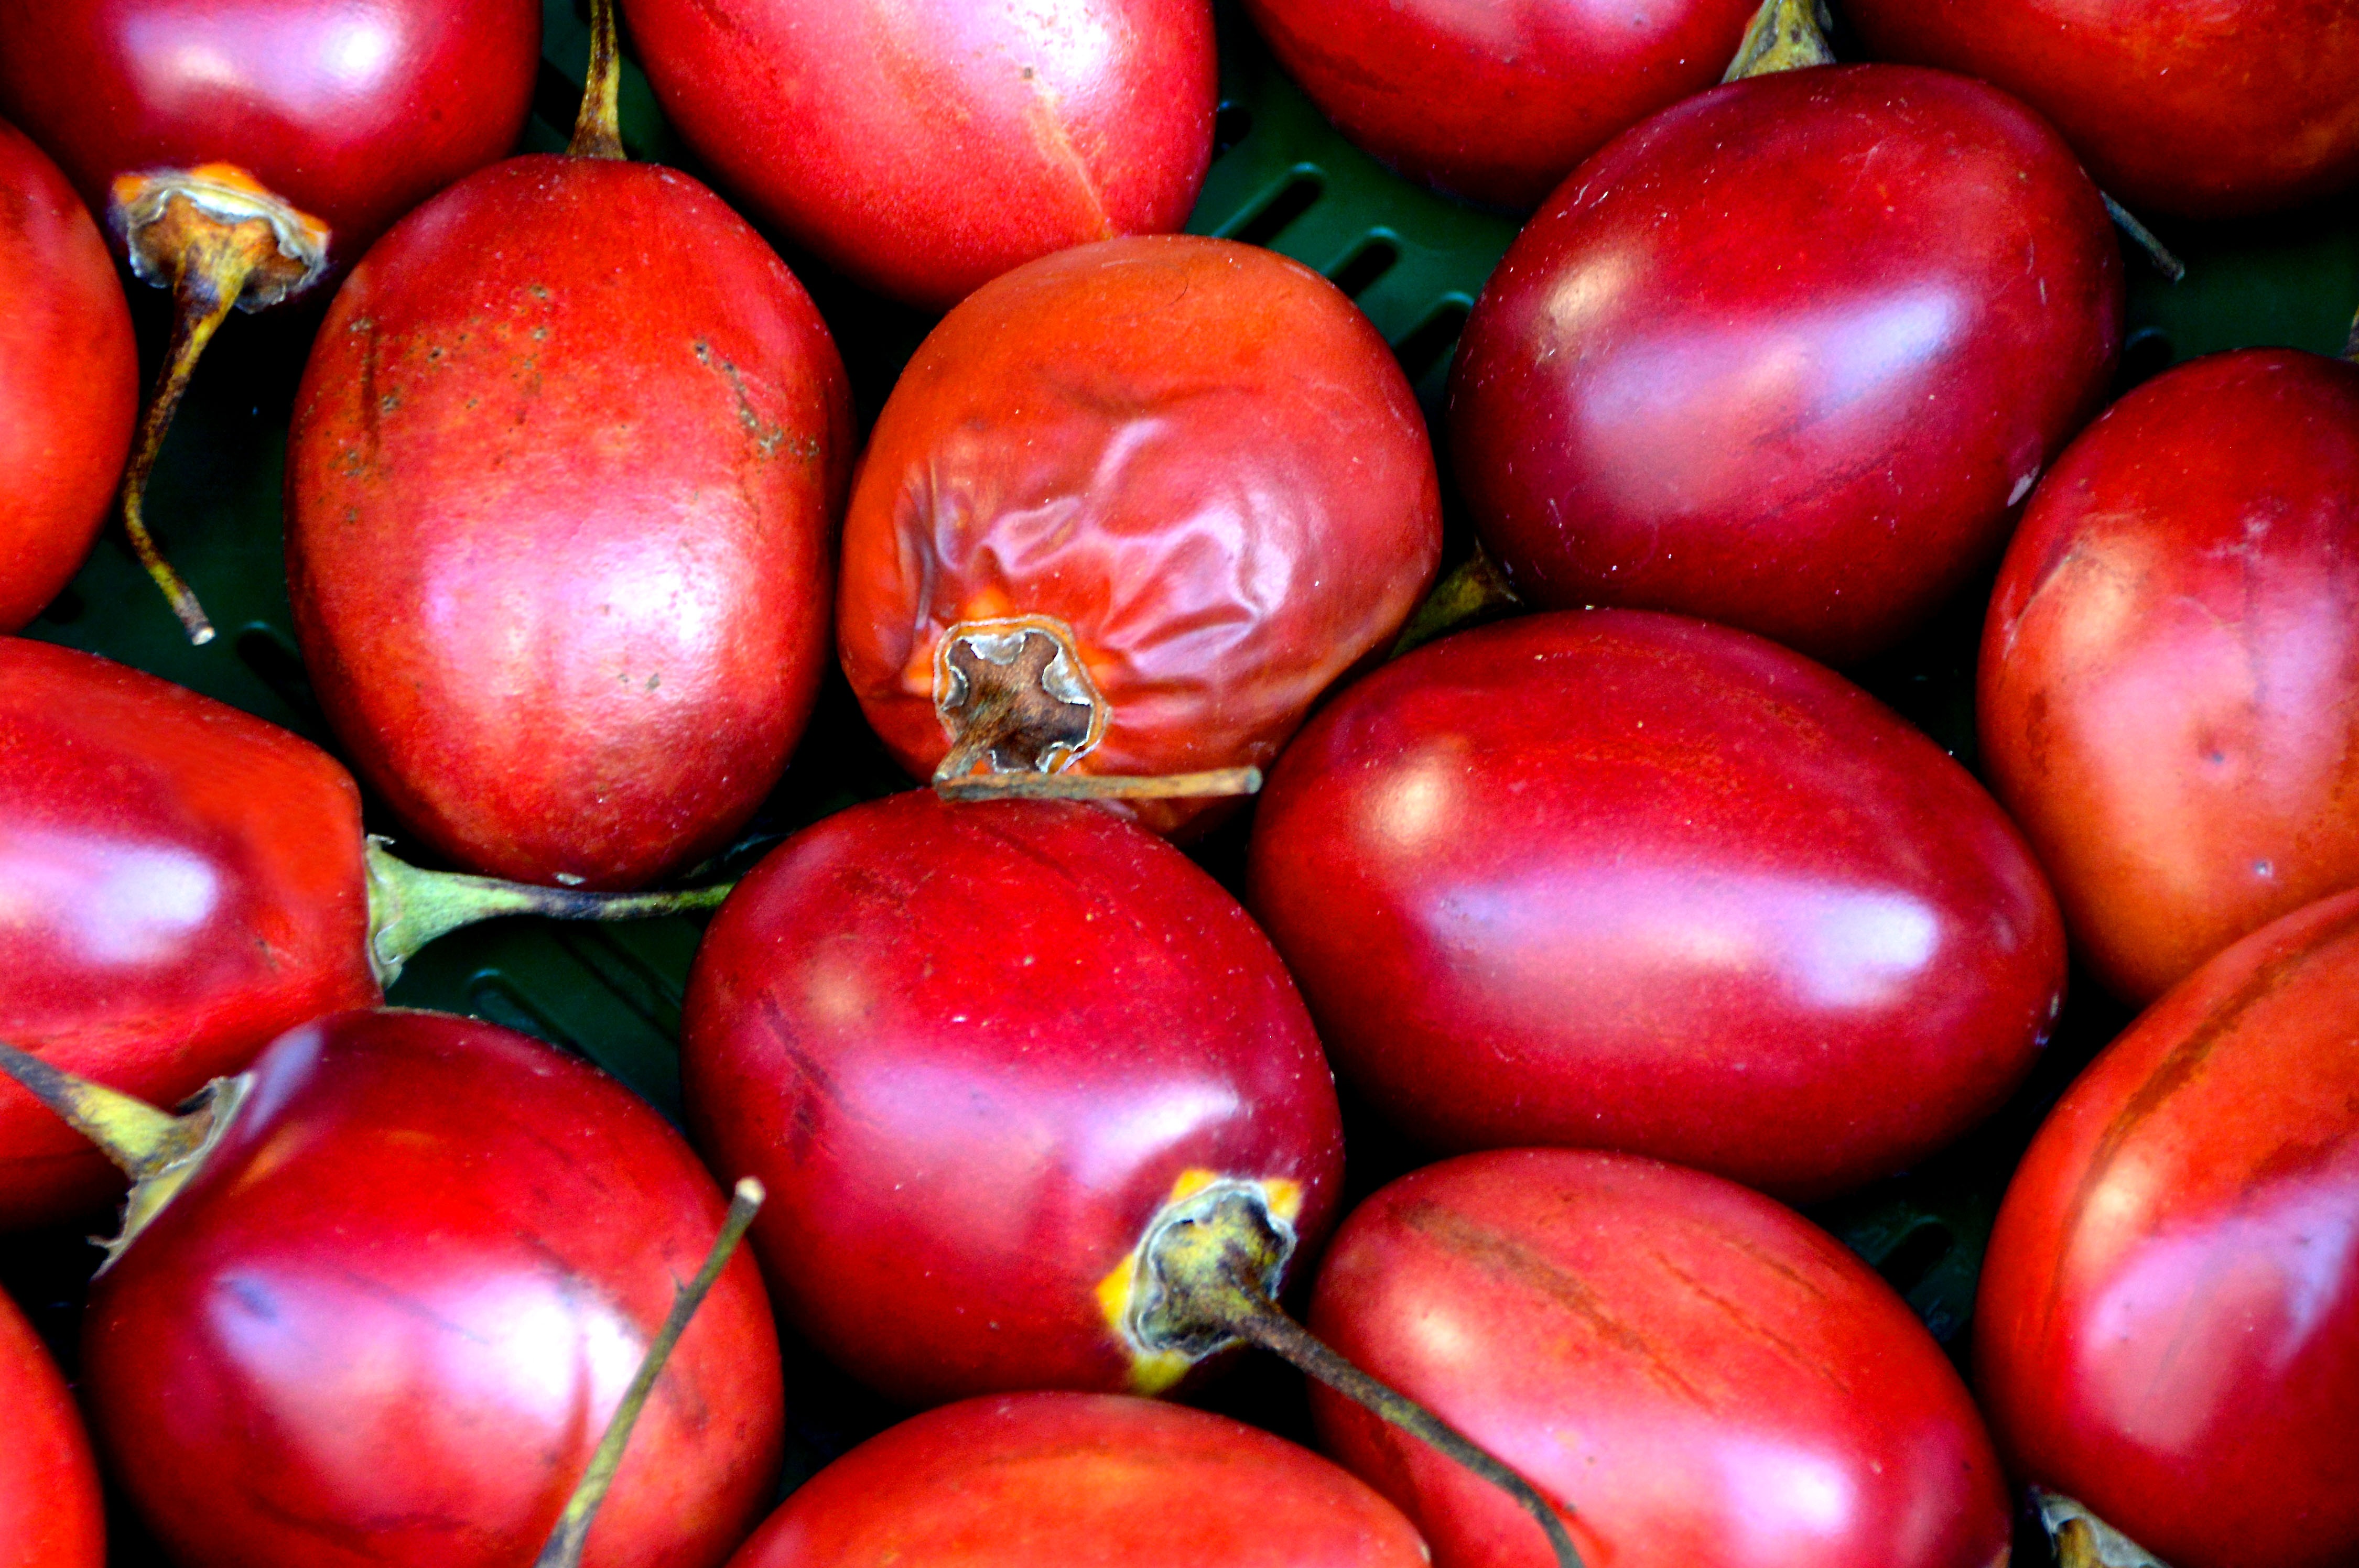
plant, fruit, food, red, produce, vegetable, market, healthy, tomato, tropical fruit, exotic, rose hip, bio, purchasing, left untreated, flowering plant, acerola, malpighia, tropical fruits, naturkost, organic farming, land plant, potato and tomato genus